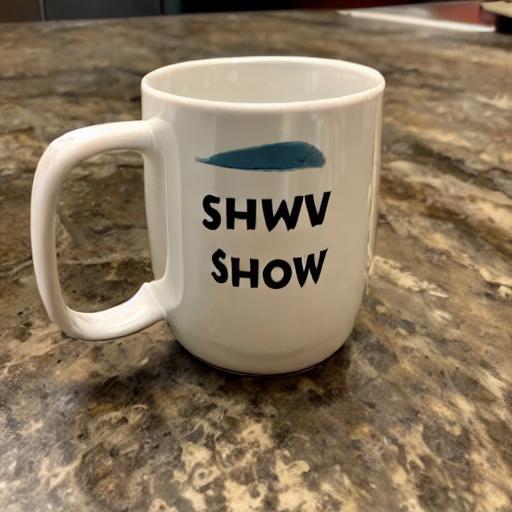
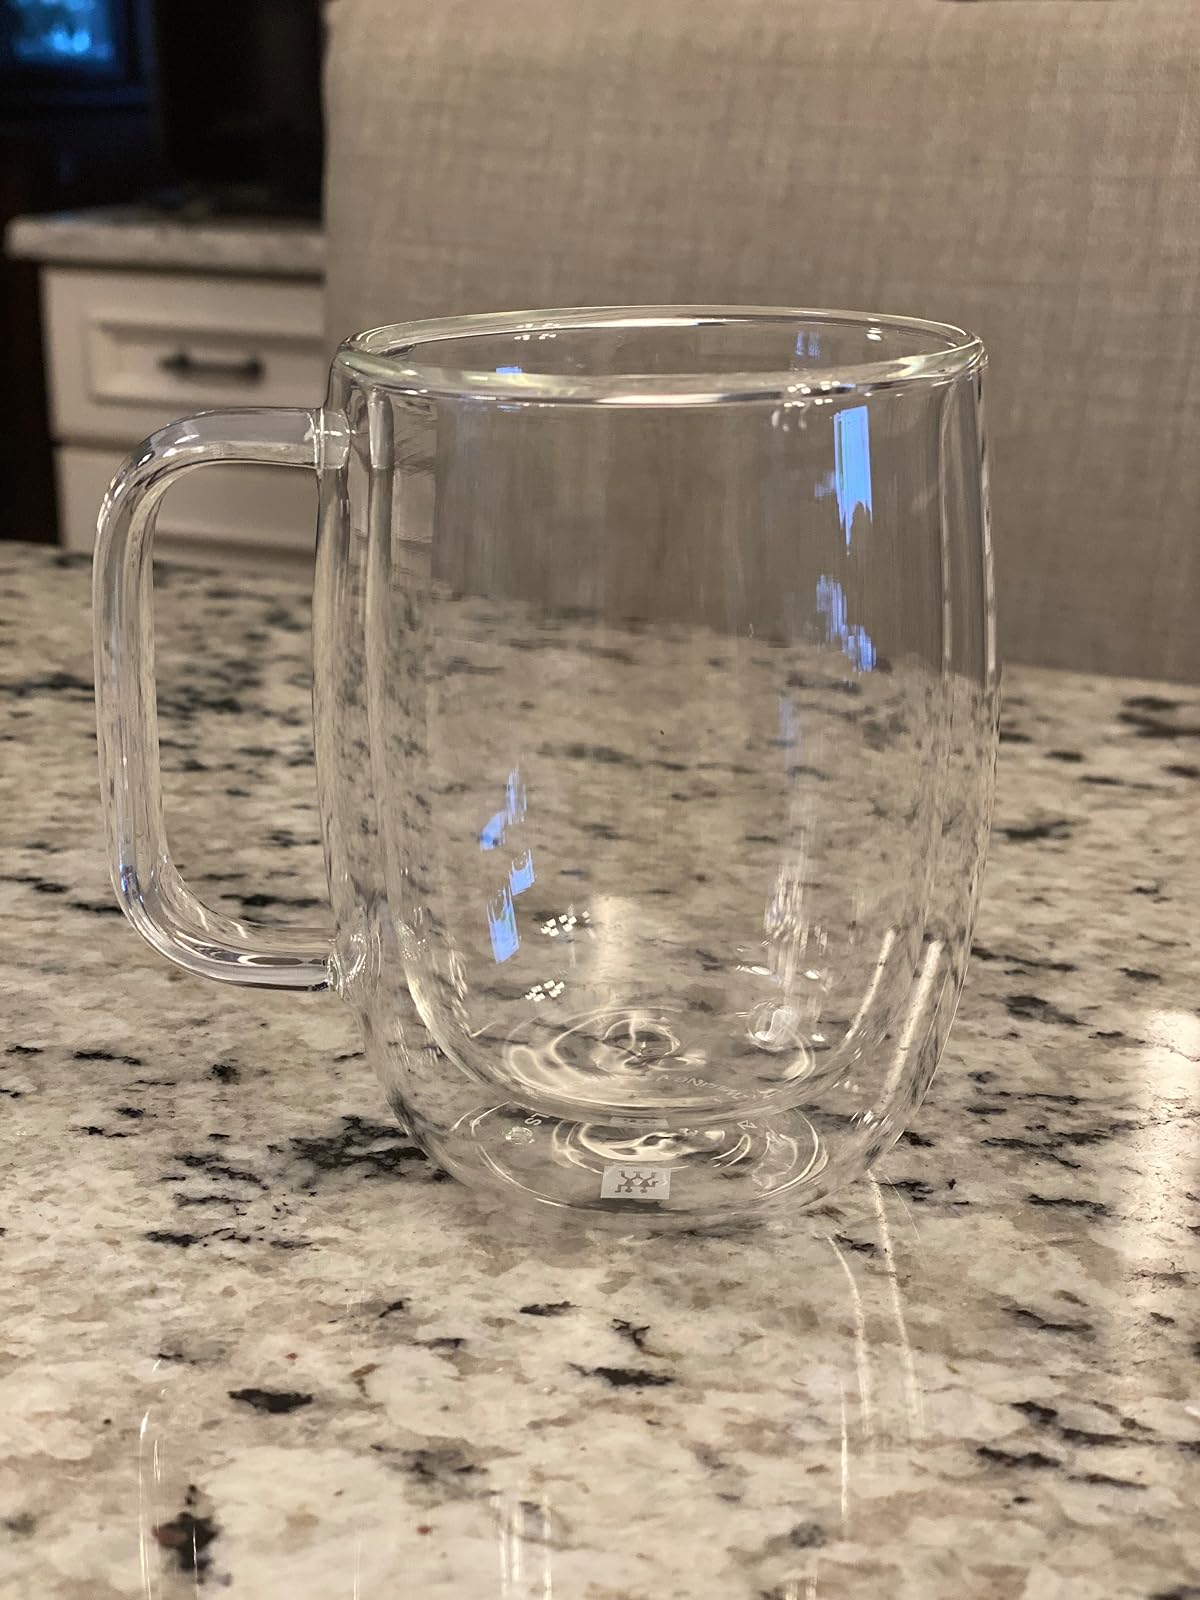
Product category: items_mug
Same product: no